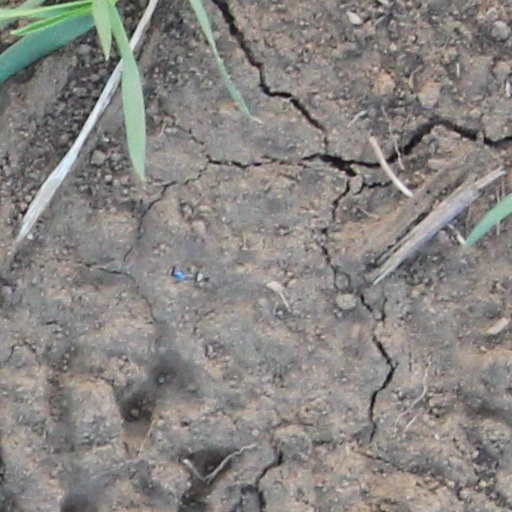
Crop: wheat